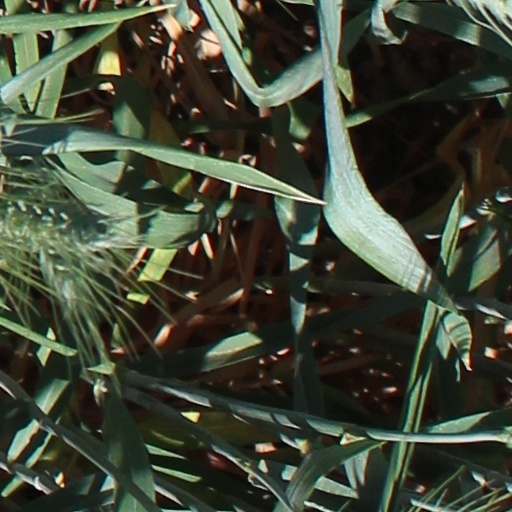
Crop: wheat